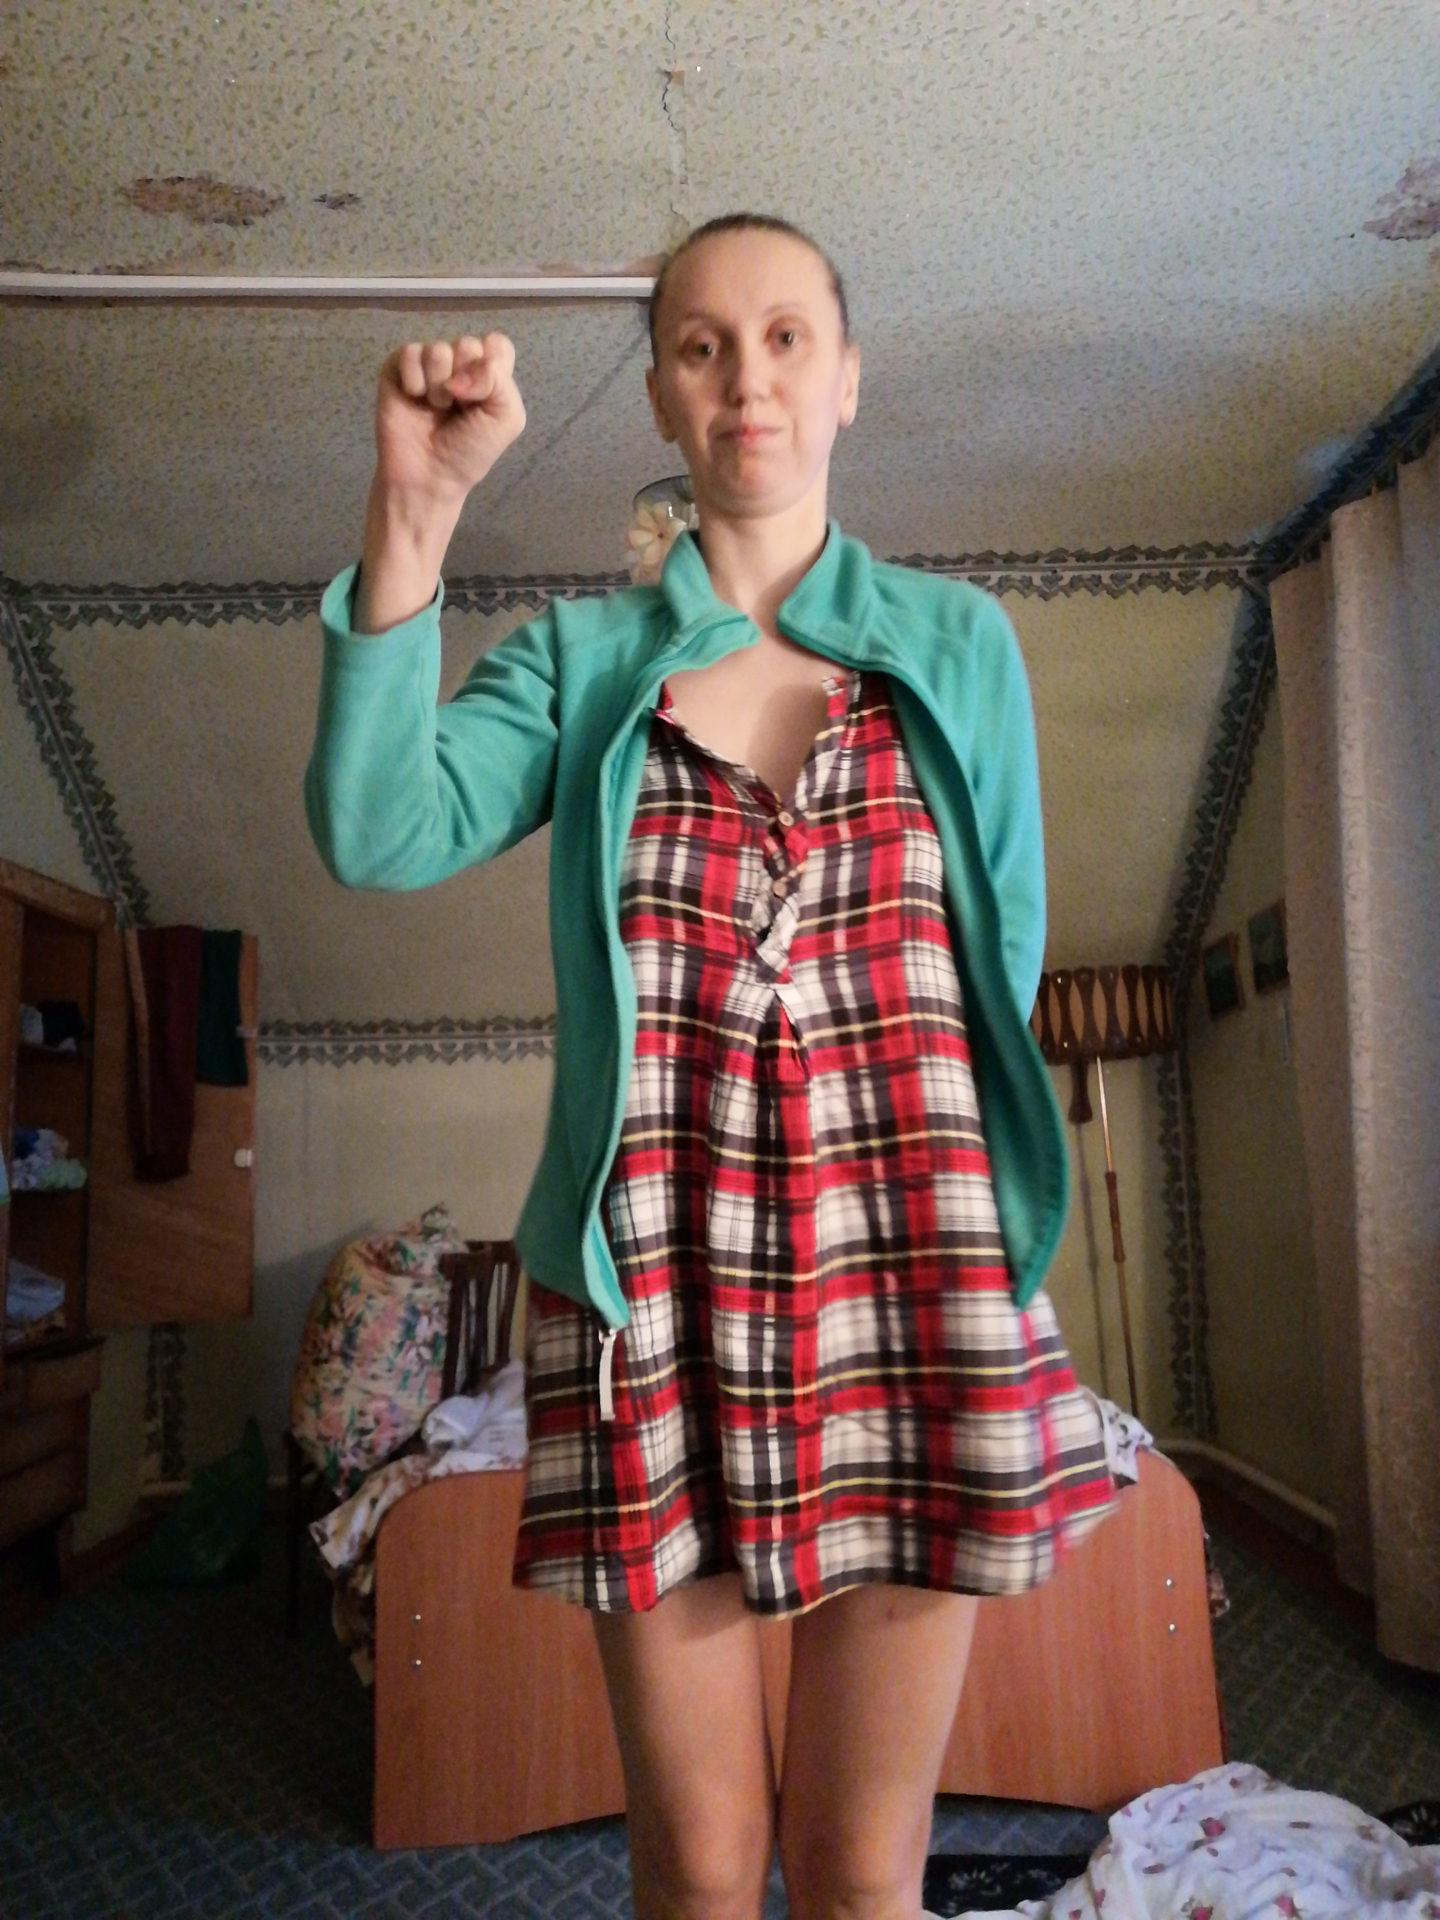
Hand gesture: fist